Villard-de-Lans (cattle breed)

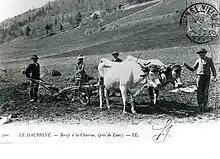
Oxen, presumably from Villard-de-Lans, in action. 1905.

The Villard-de-Lans was once a breed with a triple purpose, producing milk, meat and ploughing. Today, it is used for milk production or as a lactating cow. In the 19th century, cattle were the only means of animal traction used in the Villard-de-Lans canton. Cows were used exclusively, to work in the fields and help with logging operations such as skidding, without milking or reproduction being compromised. The heifers were prepared for these tasks at a very early age, while the males were sold on the surrounding plains, where they were much sought-after for field work before being fattened up at around 4 or 5 years of age. The arrival of horses on the plateau in the 1930s was not enough to dethrone the cow as a traction tool. It was only the arrival of tractors in the 1950s that sparked its demise.